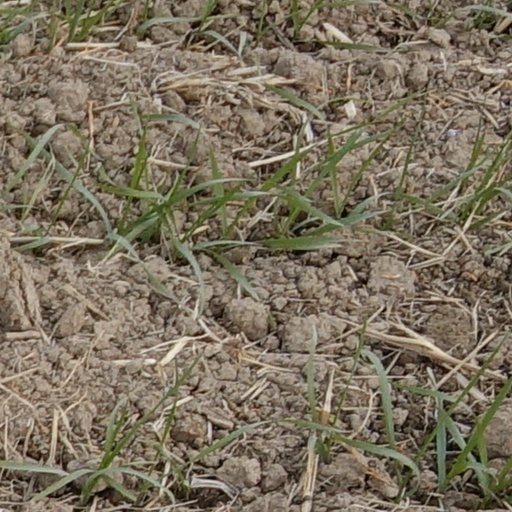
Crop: wheat